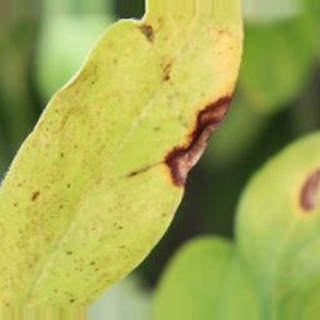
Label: groundnut_nutrition_deficiency